Roslyn Oxley9 Gallery

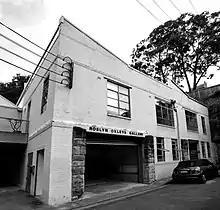
Roslyn Oxley9 Gallery

Roslyn Oxley9 Gallery is an art gallery in Sydney, owned and operated by Roslyn Oxley and her husband Tony Oxley. The gallery has been a longstanding contributor to regional, national and international art fairs, and supporter of a range of mono-disciplinary and interdisciplinary contemporary artists. Artists represented by Roslyn Oxley9 Gallery include Isaac Julien, Yayoi Kusama and representatives for Australia and New Zealand at the Venice Biennale.